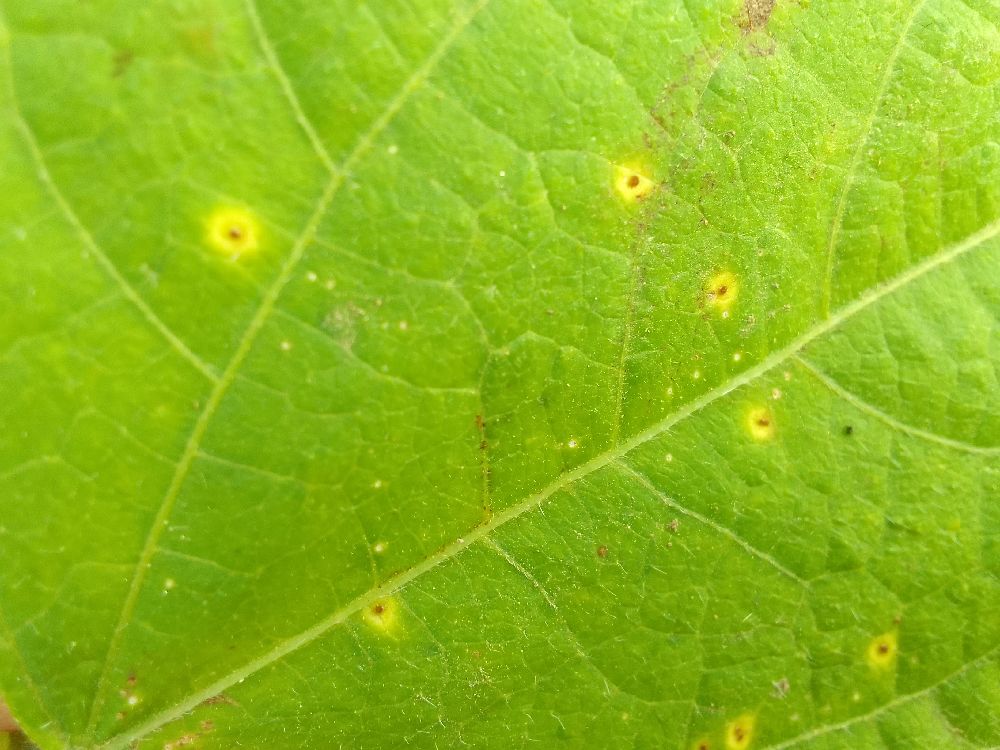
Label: rust